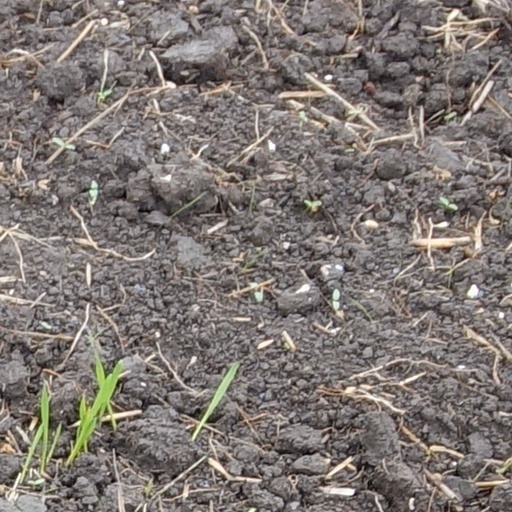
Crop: wheat